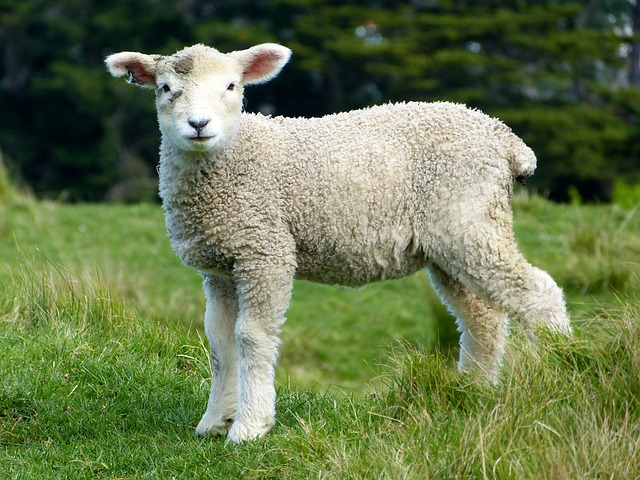
Label: pecora